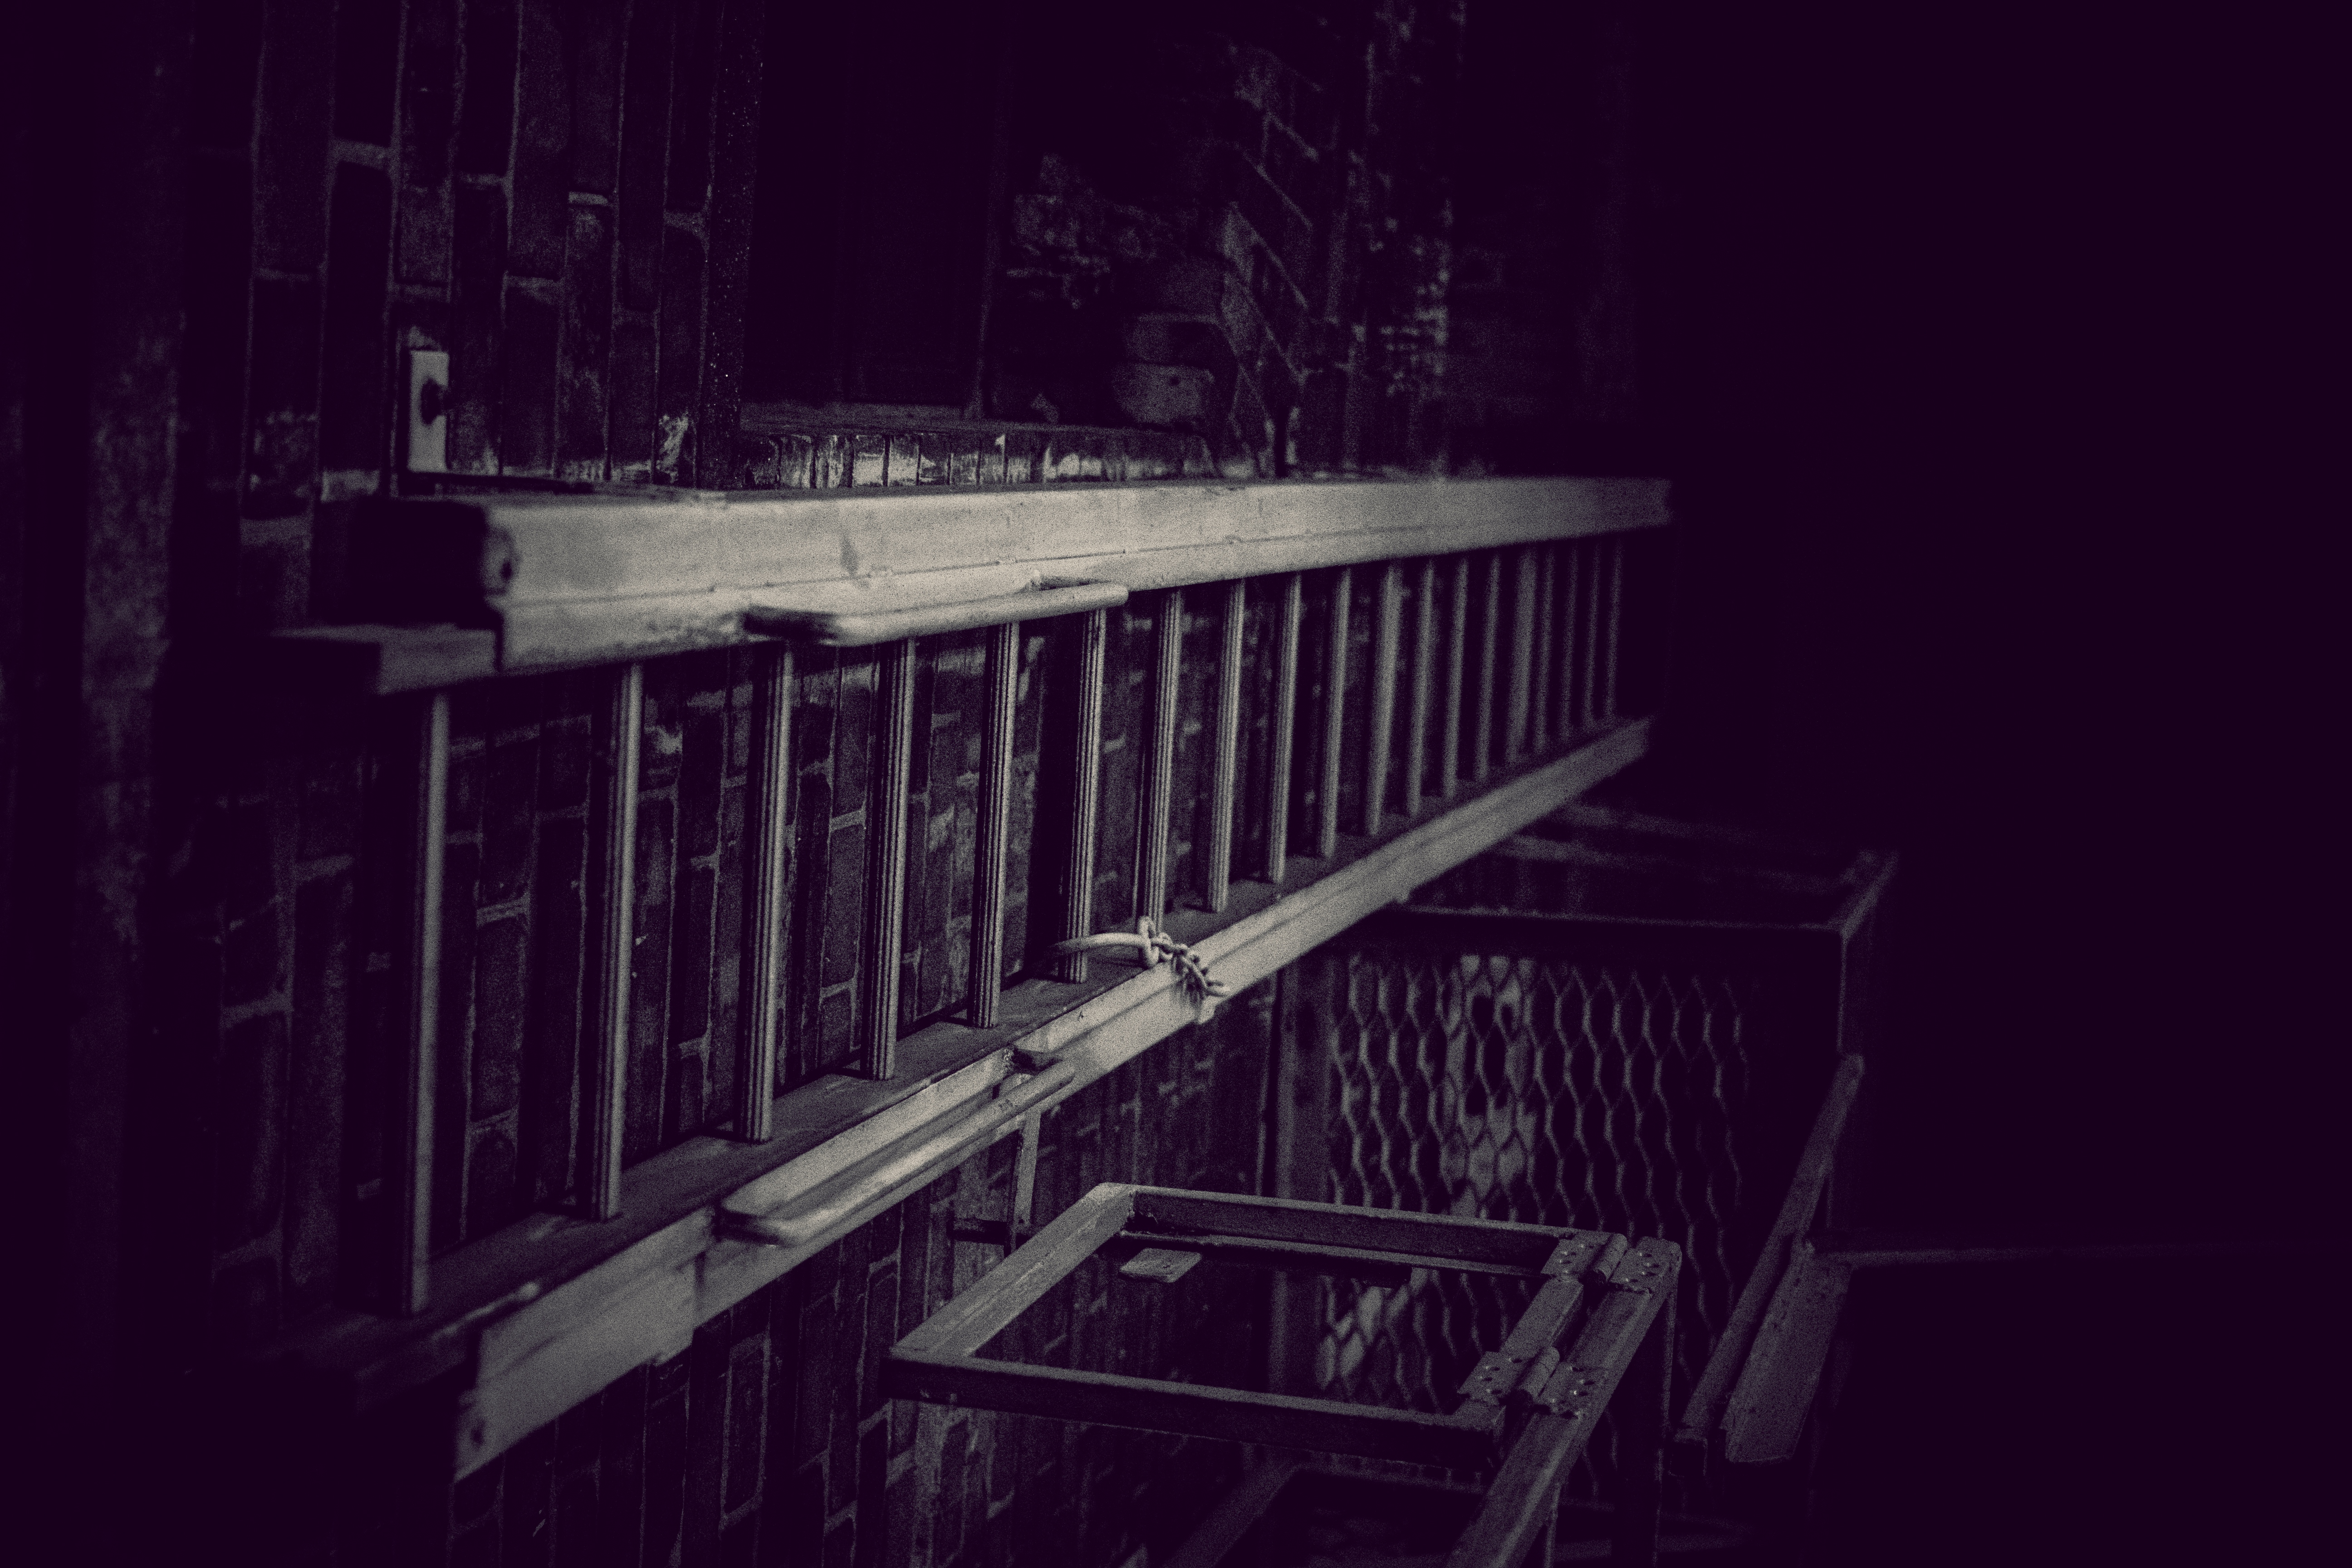
line, architecture, stairs, darkness, room, photography, wood, night, parallel